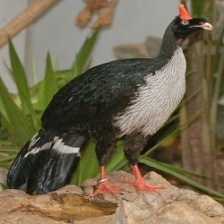
Species: HORNED GUAN
Scientific name: OREOPHASIS DERBIANUS